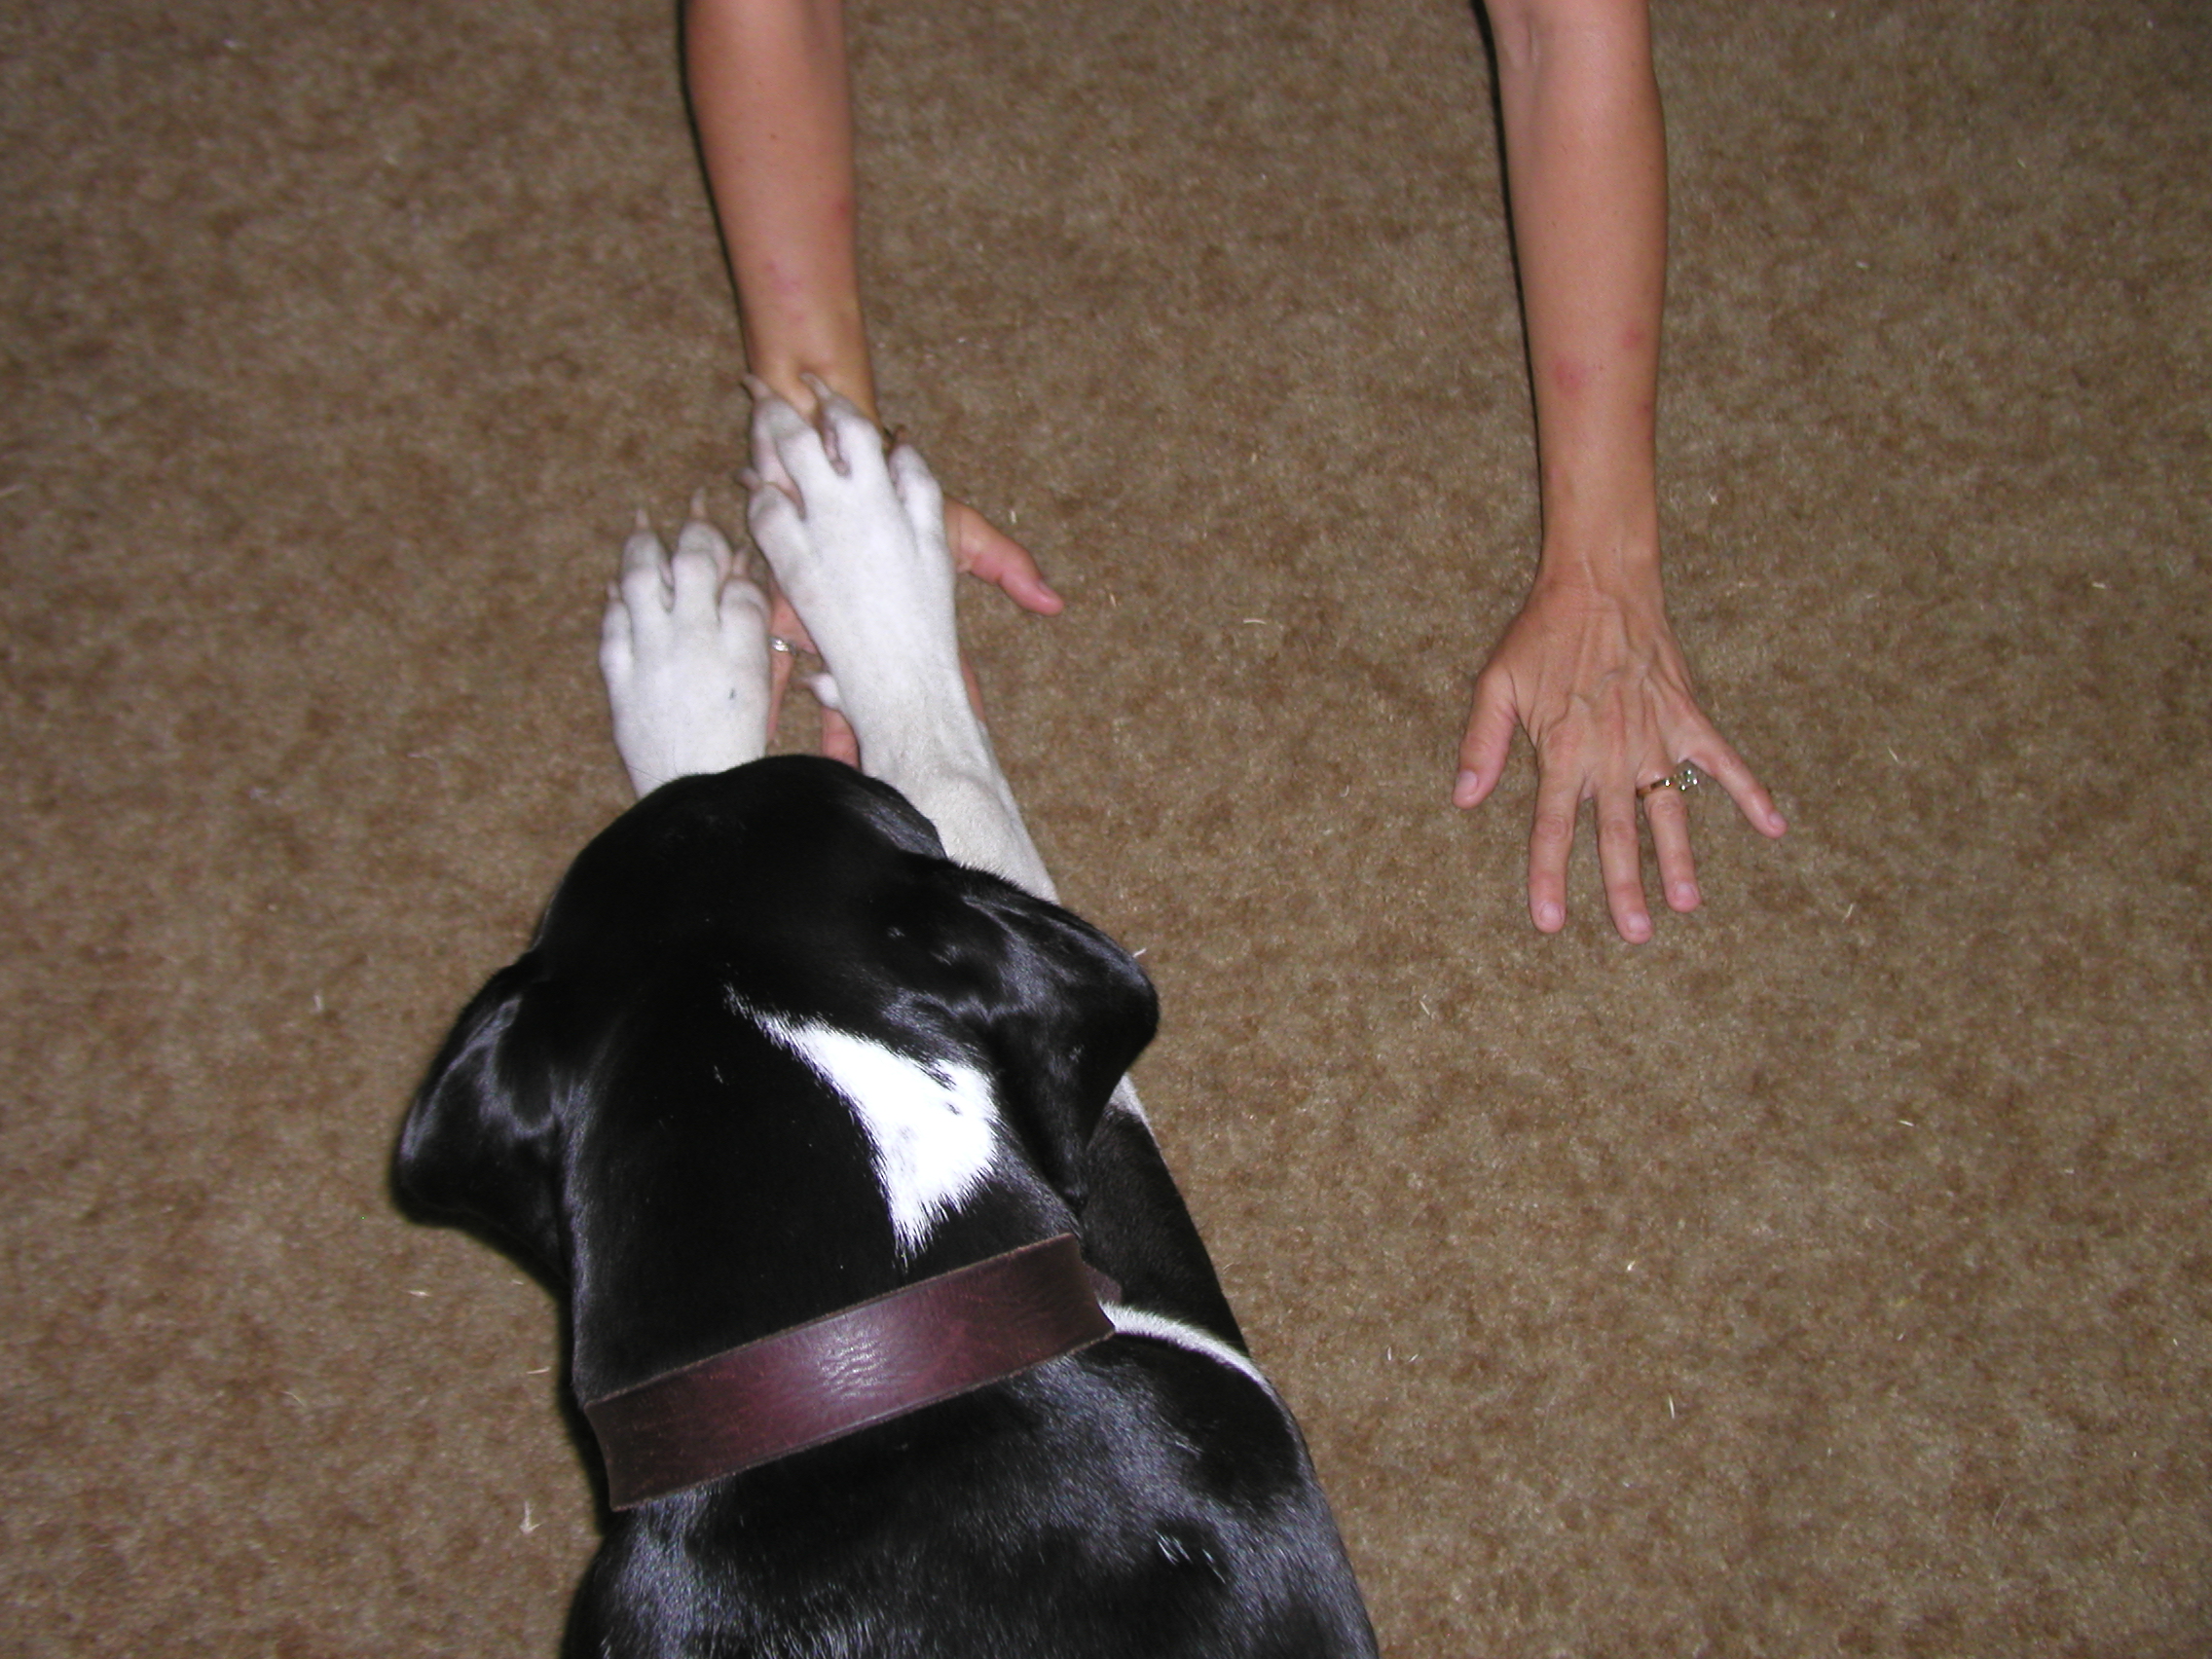
dog, mammal, dog like mammal